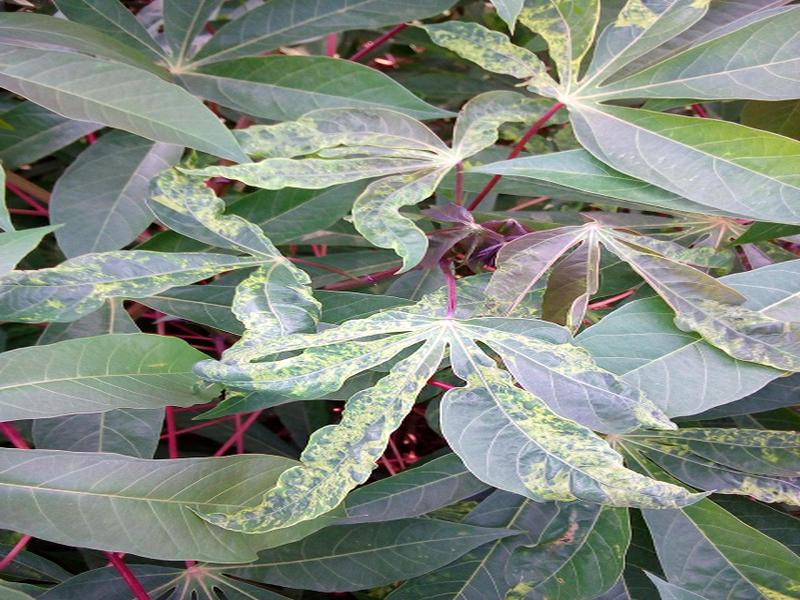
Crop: cassava
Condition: mosaic_disease